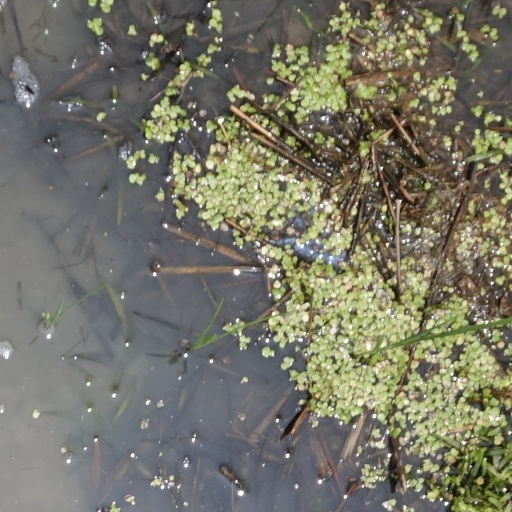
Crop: rice